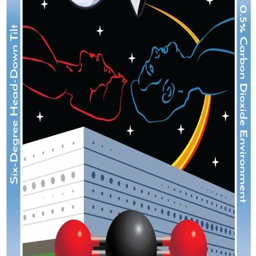
lying in bed for the sake of science